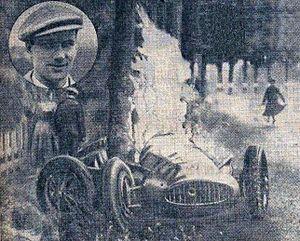
L'accident de Richard Seaman (1939 à Spa)
Richard John Beattie-Seaman dit Richard Seaman et surnommé Dick Seaman, né le 4 février 1913 à Chichester et mort le 25 juin 1939 à Spa, est un pilote automobile britannique. Considéré comme l'un des meilleurs, sinon comme le meilleur pilote de Grand Prix britannique de l'entre-deux-guerres, il s'impose comme le meilleur coureur de l'année 1936 sur voiturettes puis rejoint Daimler-Benz AG entre 1937 et 1939 avec qui il remporte une Grande Épreuve, le Grand Prix d'Allemagne en 1938. Il trouve la mort lors du Grand Prix de Belgique 1939.